Wałbrzych

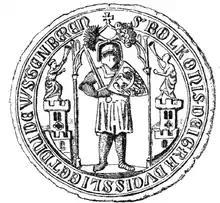
Seal of Duke Bolko I the Strict

Polish sources indicate the city's predecessor, Lasogród, was an early medieval Slavic settlement whose inhabitants engaged in hunting, honey gathering, and later agriculture. Lasogród eventually developed into a defensive fort, the remains of which were destroyed in the 19th century during expansion of the city. However, some German sources say no archaeological or written records support notions of an early West Slavic or Lechitic settlement nor the existence of a castle before the late 13th century. They also denounce the idea that during the Middle Ages the area of Wałbrzych was part of an unpopulated Silesian forest, known as the Silesian Przesieka. In April 2022, a coin hoard was discovered near Wałbrzych dating from the first half of the 13th century.